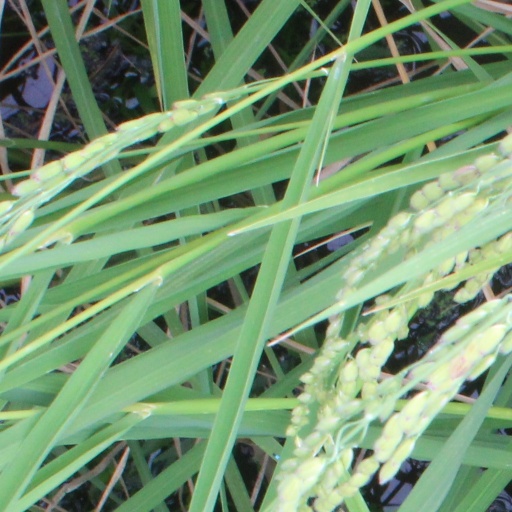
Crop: rice